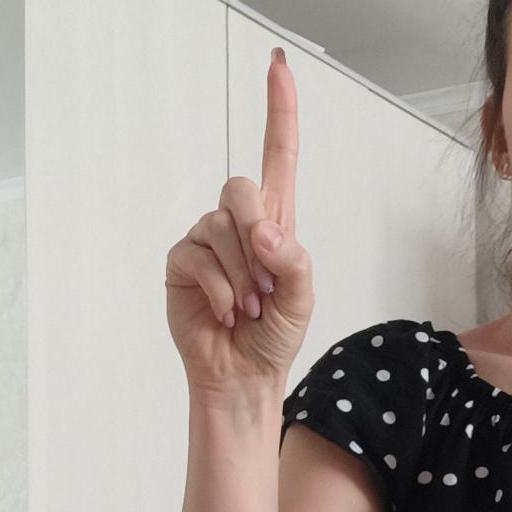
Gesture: one